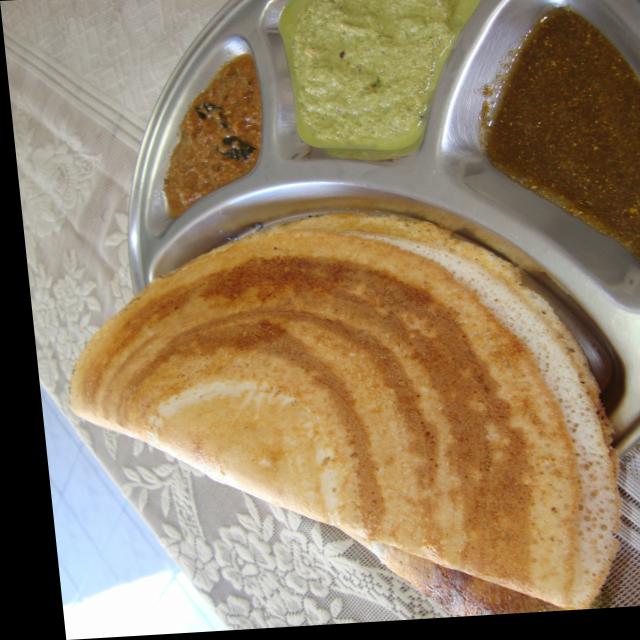
Dish: masala_dosa